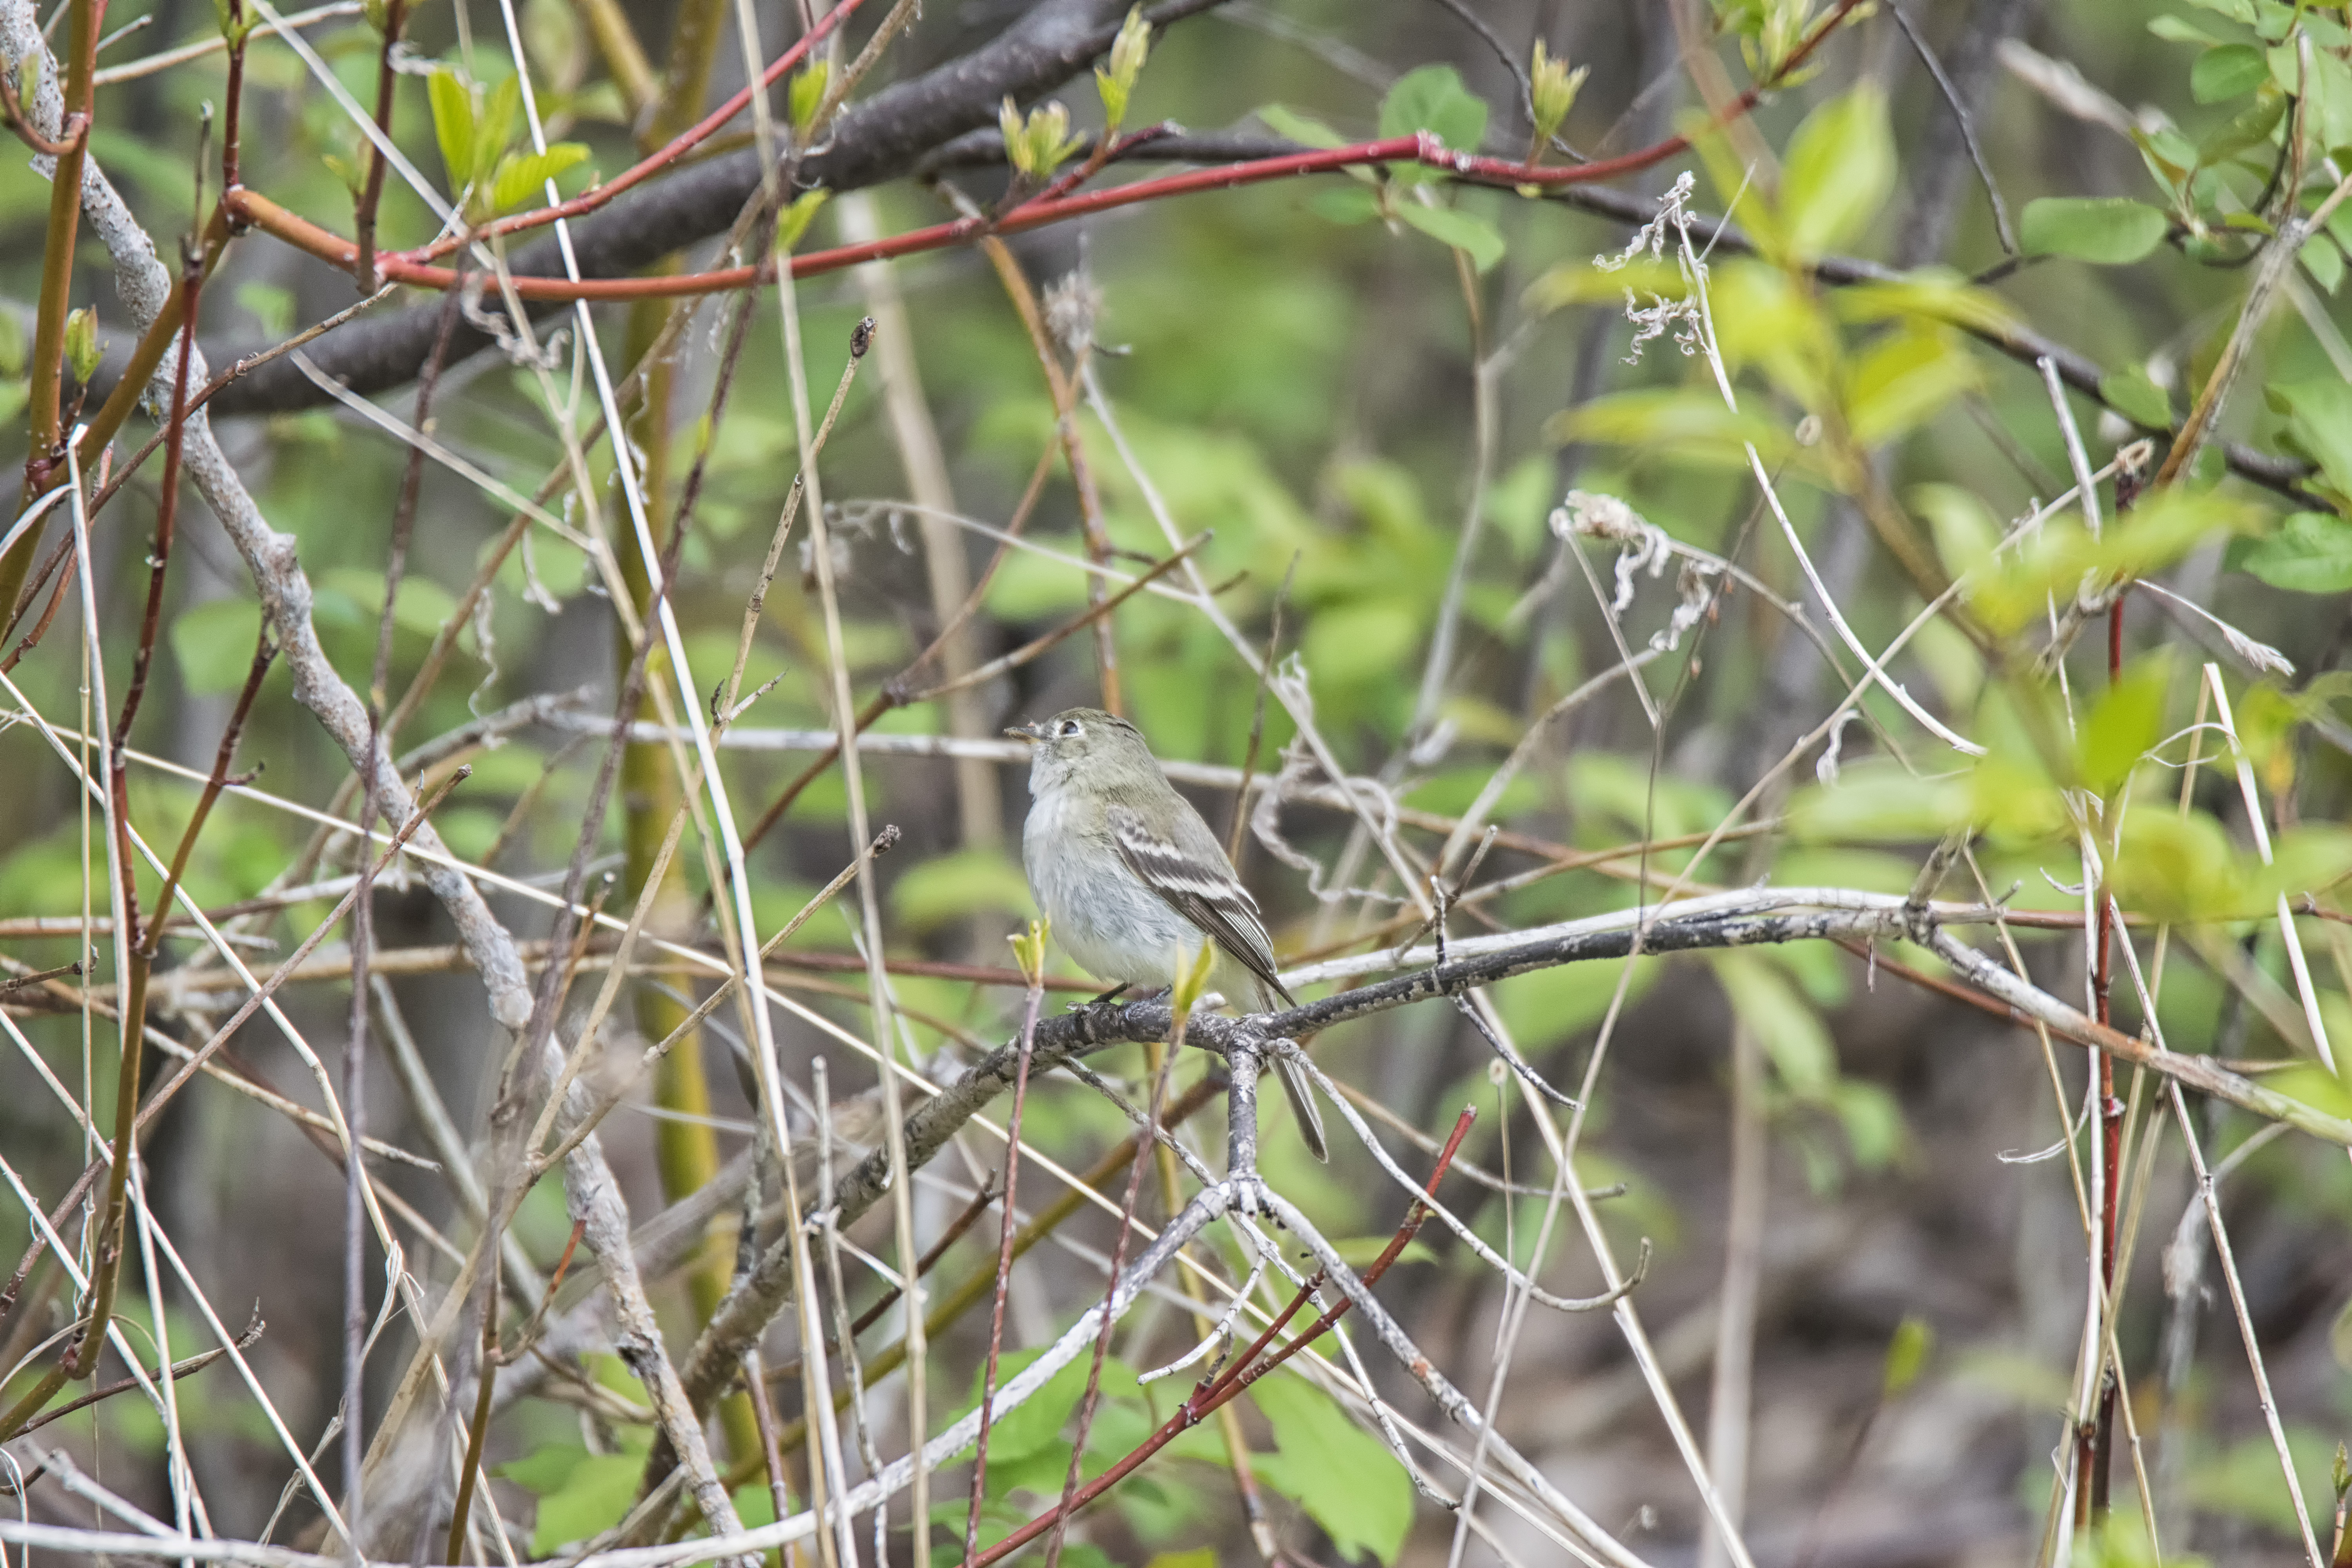
branch, bird, wildlife, fauna, canada, a, vertebrate, quebec, olives, olive, sherbrooke, oiseau, moucherolle, cts, sided, flycatcher, perching bird